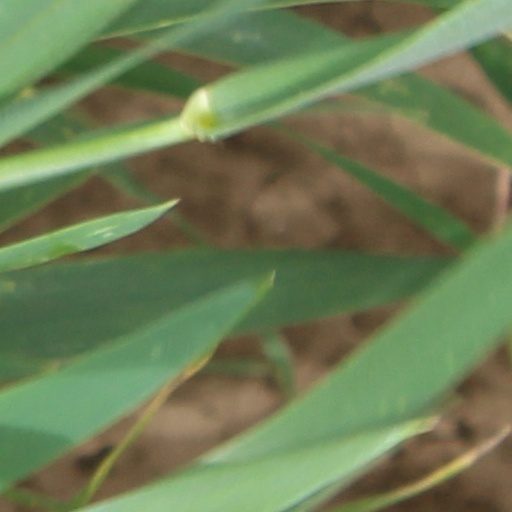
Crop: wheat